Brendan Ryan (baseball)

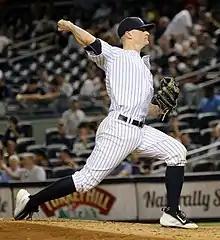
Ryan's pitching debut

On September 10, 2013, Ryan was traded to the New York Yankees for a player to be named later. On November 18, 2013, he agreed to a new contract with the New York Yankees, and on November 27, 2013, he finalized a deal worth $5 million over two years. His deal also includes a club option for $2 million, and a player option for $1 million, for the 2016 season.